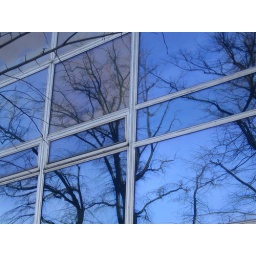
trees in a blue sky